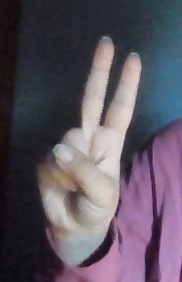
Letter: taa